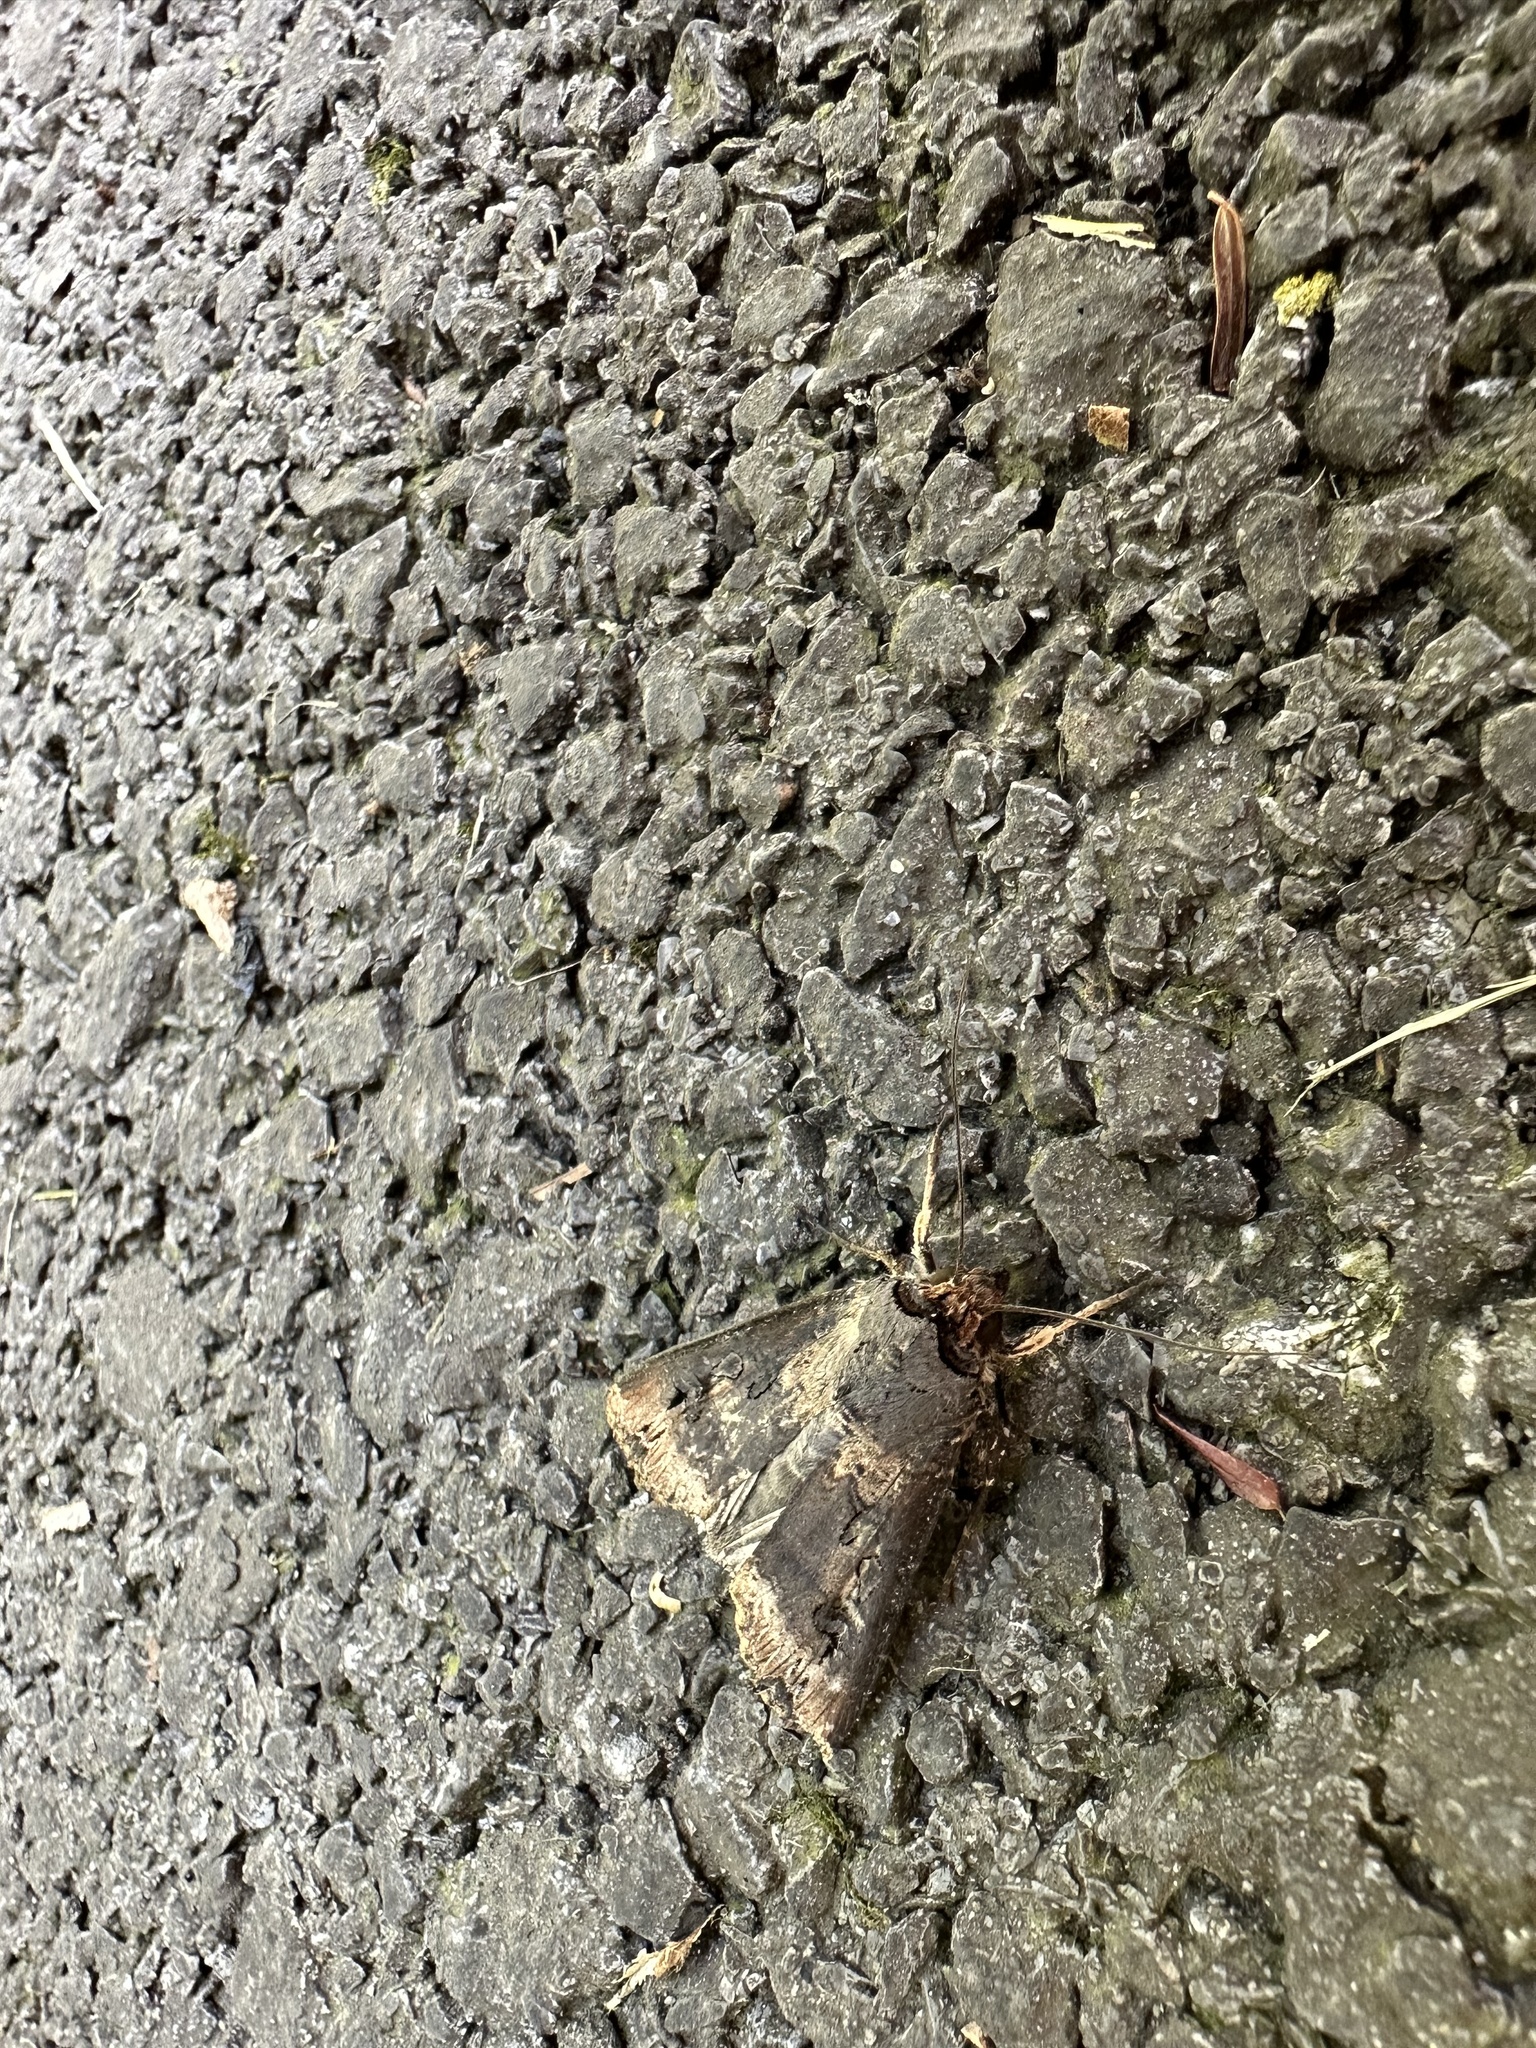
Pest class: cutworms